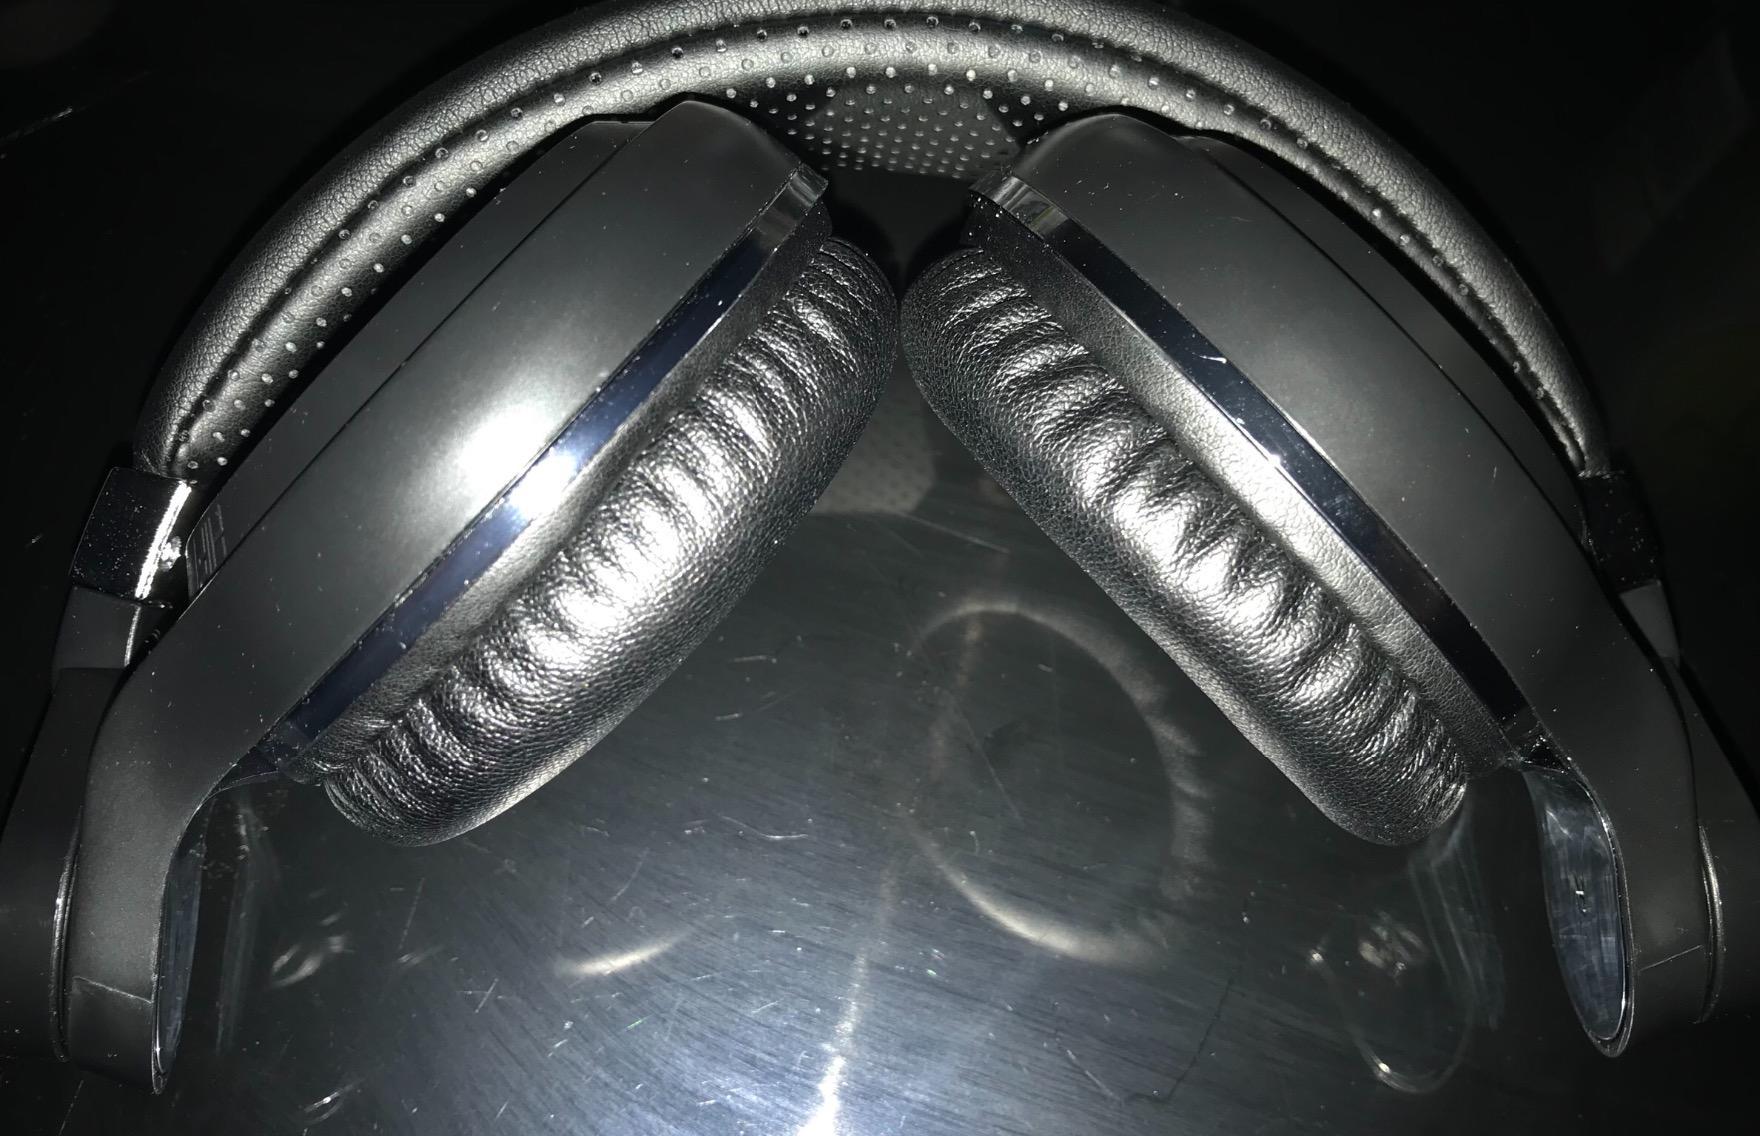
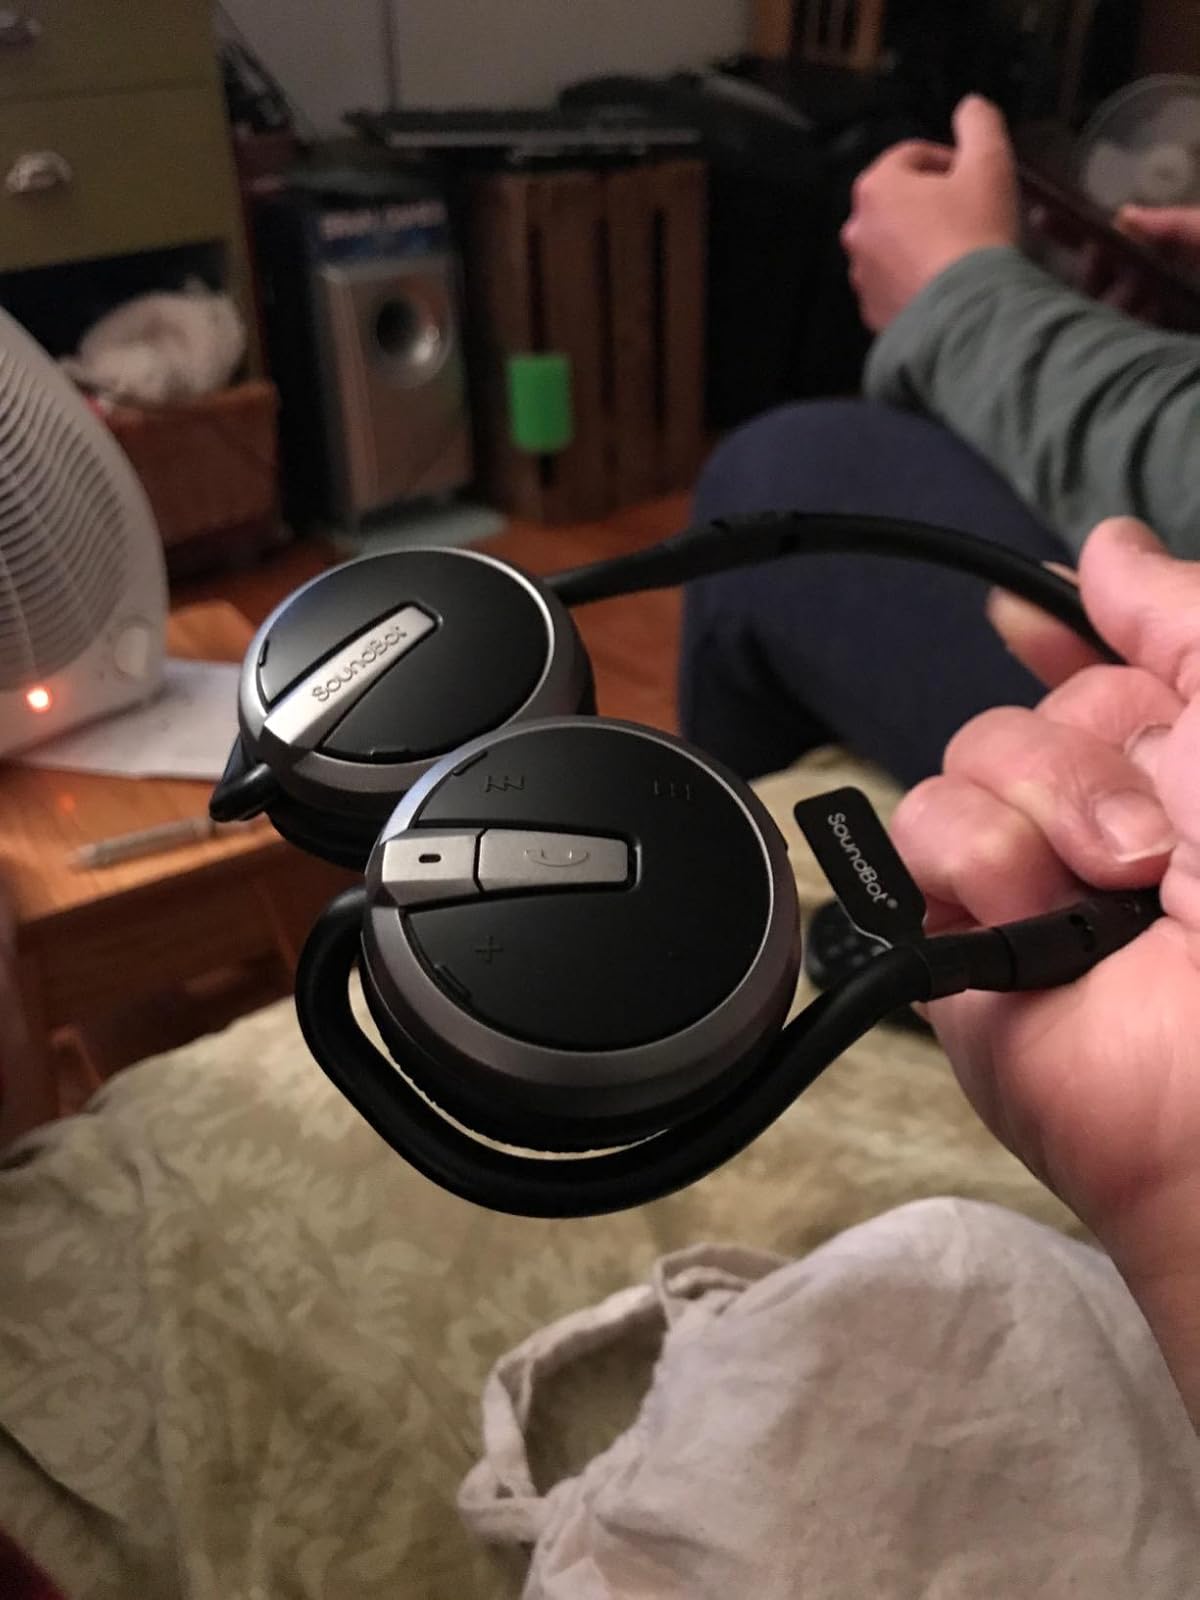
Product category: headphones
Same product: no